Truth and Reconciliation Commission (Solomon Islands)

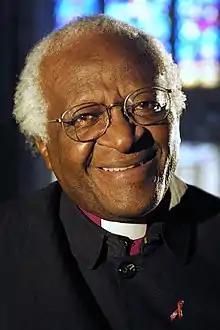
Archbishop Desmond Tutu supported the creation of the TRC in Solomon Islands.

In late August 2008, Sam Iduri, Minister for Peace and Reconciliation, introduced a Truth and Reconciliation Commission Bill to the National Parliament of Solomon Islands. In February 2009, it was reported that Archbishop Desmond Tutu, former chair of the Truth and Reconciliation Commission of South Africa, would visit the Solomons in April to assist in setting up the Commission.